Albina Marçal Freitas

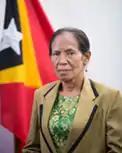

Albina Marçal Freitas or Albina Marcal Freitas (February 12, 1958 – December 29, 2019) was an East Timorese politician. She was a freedom fighter who spent four years under arrest and was then mistrusted by her colleagues. She was restored in 1996 and rose to be a member of parliament.